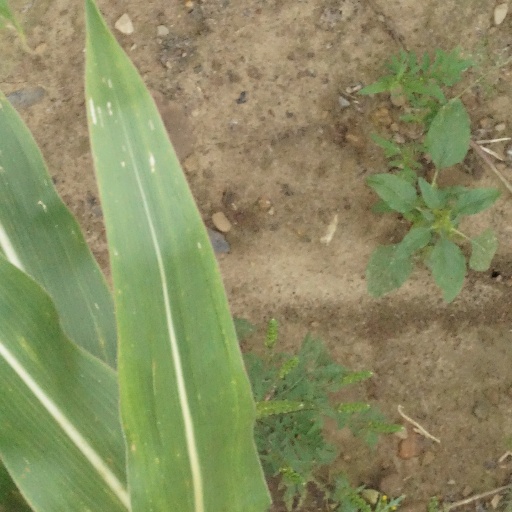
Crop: maize; corn